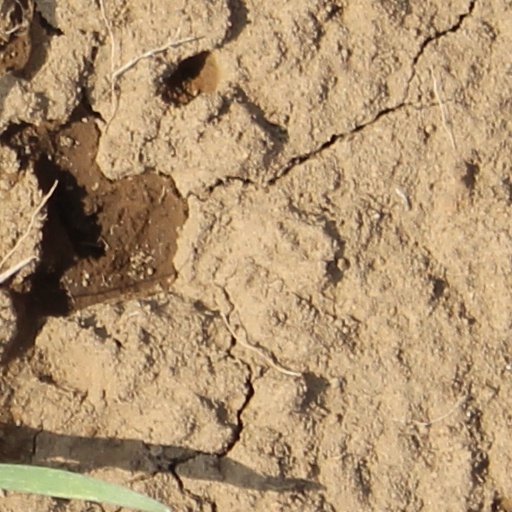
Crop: wheat